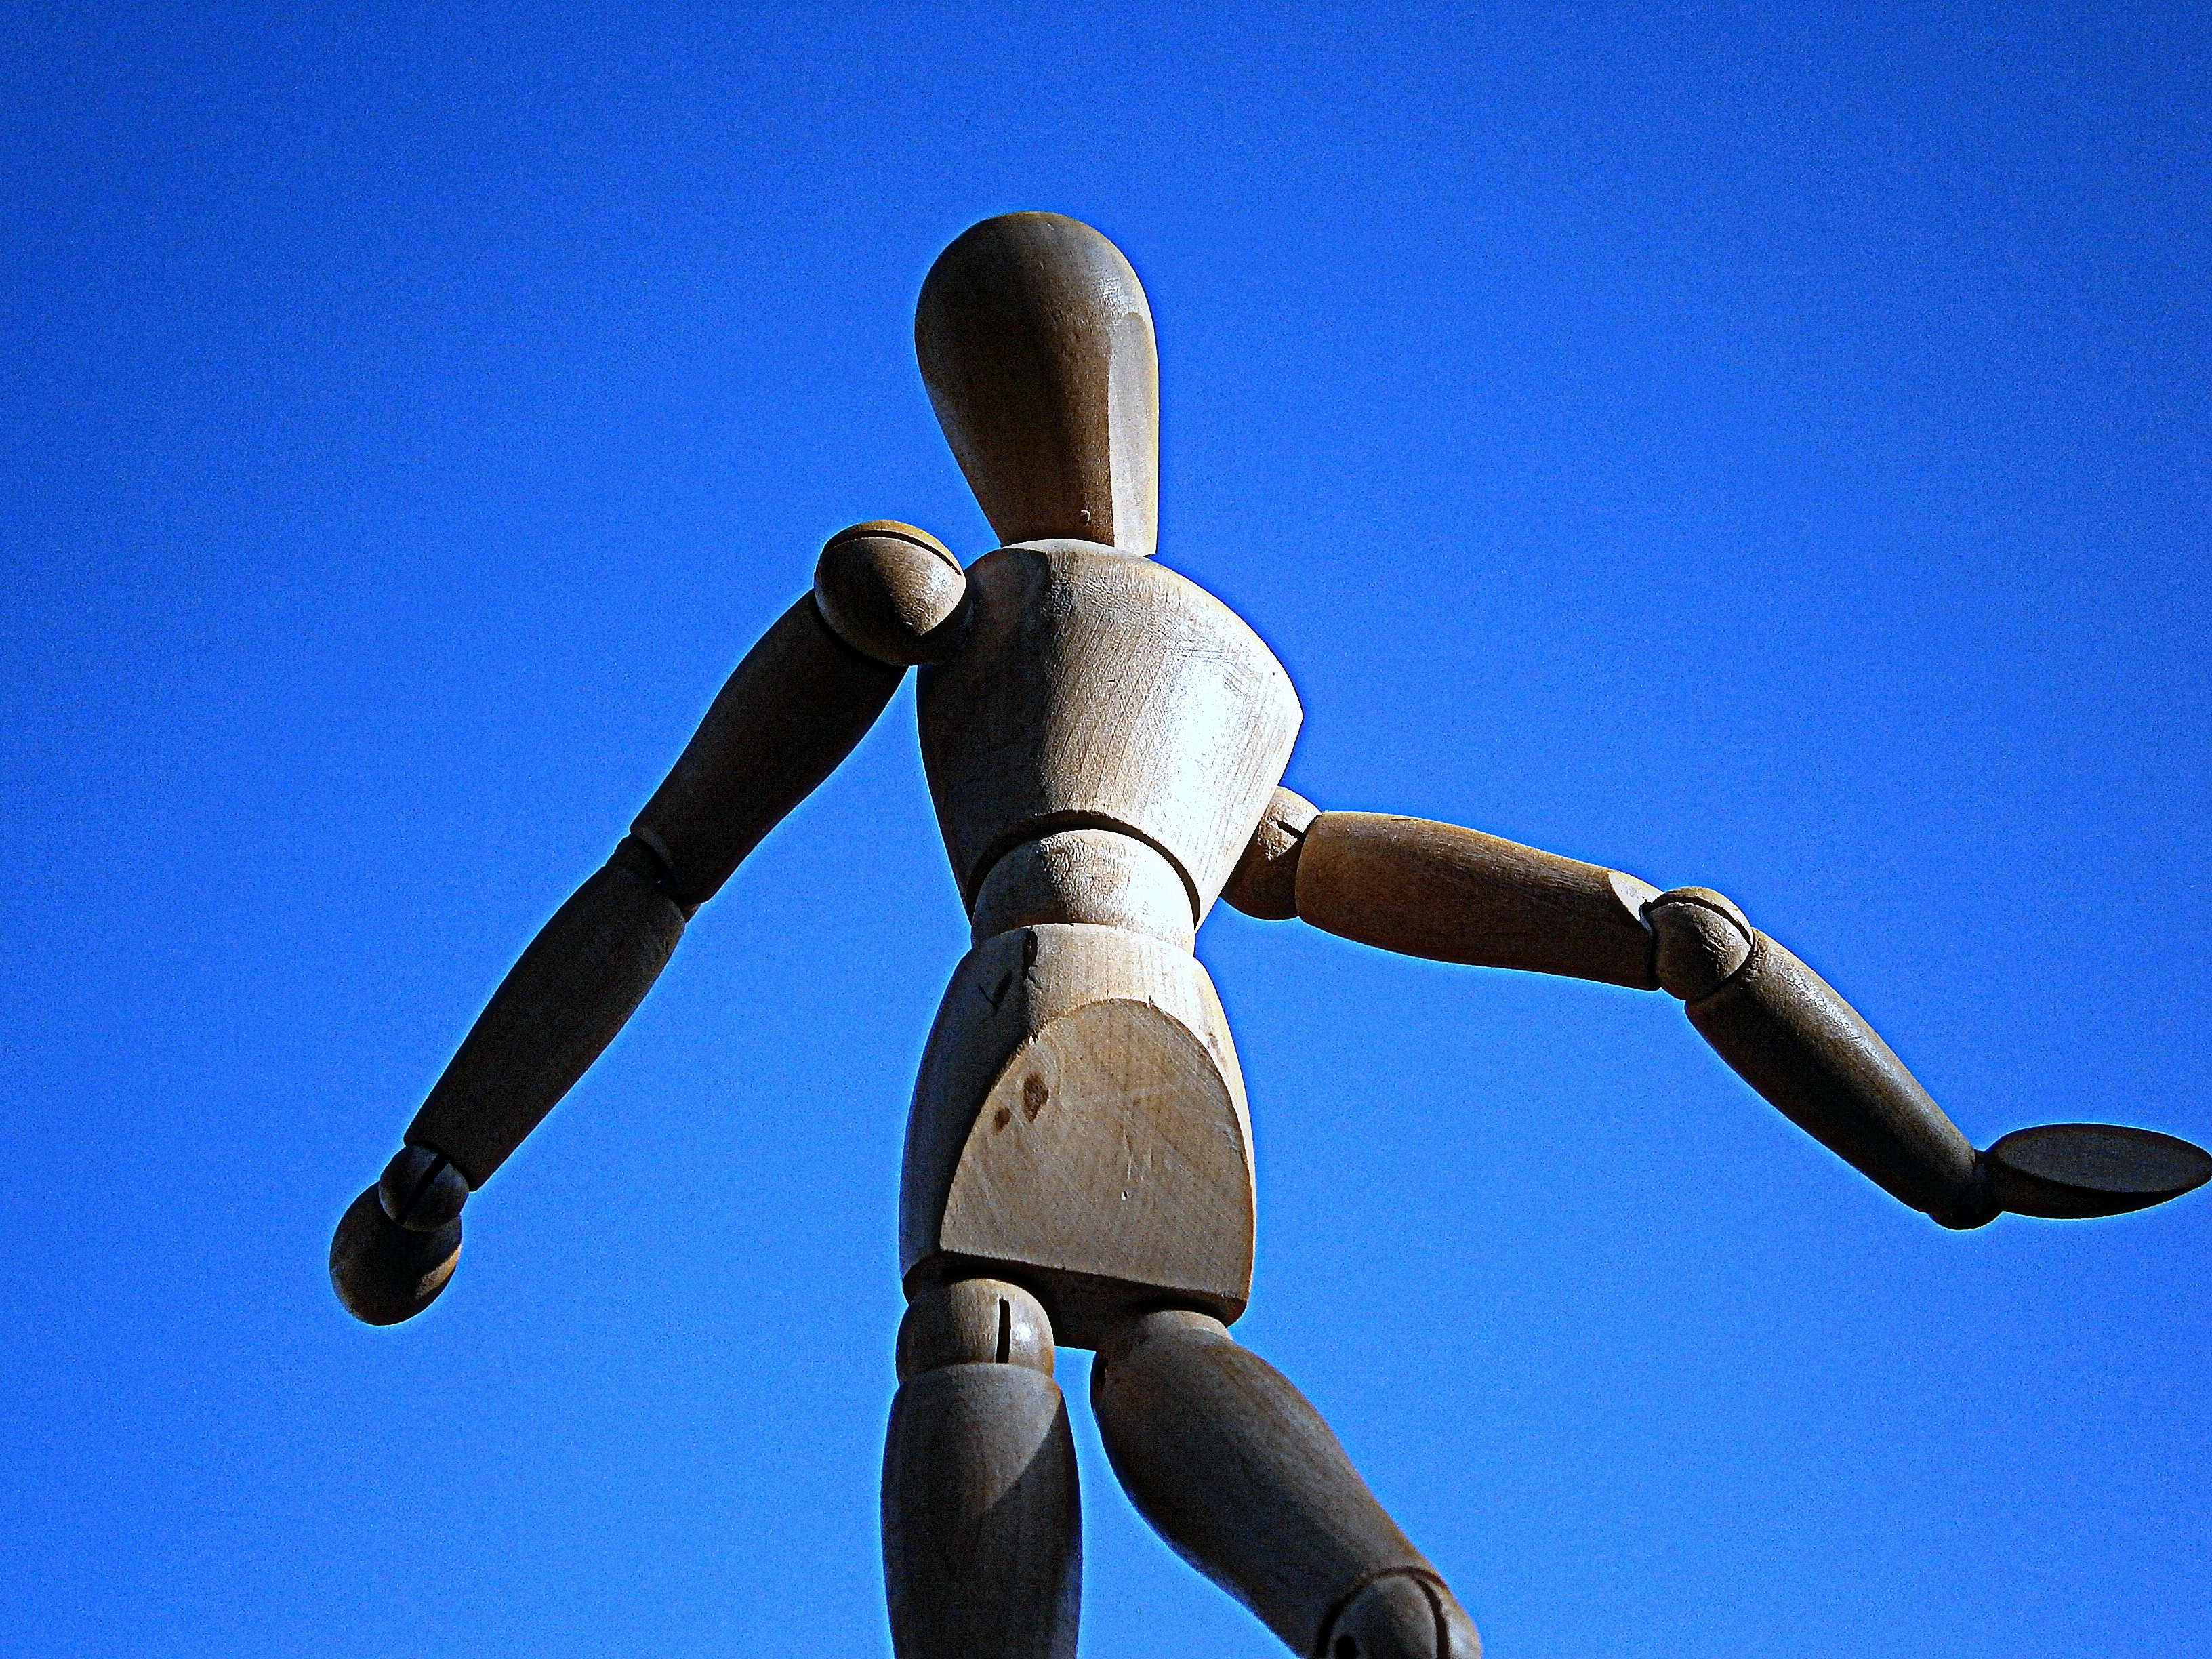
person, sky, wood, woman, perspective, diving, statue, decoration, artist, human, paint, blue, close, toy, painting, deco, sculpture, doll, art, background, figure, learn, observation, draw, artists, perception, viewing, performing arts, atmosphere of earth